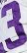
Number: 3